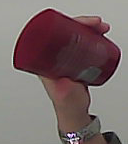
Product: loreal_shampoo